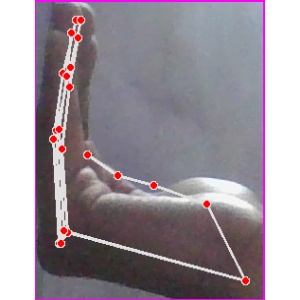
अक्षर: स